Chinese mythology

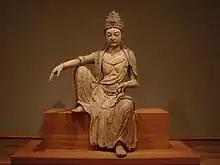
Song wood Guanyin

There are various important deities, spirits, and mythological people in Chinese mythology and folk religion. Some are clearly divine, such as the Jade Emperor (and even he is sometimes said to have begun life as a mortal). However, in Chinese language many beings are referred to as "shen". (Sometimes Chinese mythology is called – Mandarin Chinese: "Zhōngguó Shénhuà"). Due to the ambiguity of this word when translated into English, it is not always clear how to classify in English the entities described as "shen". The category "shen" is rather comprehensive and generic in Chinese myth and religion, "shen" may be "spirits", "goddesses" or "gods", "ghosts", or other. Another important concept is the classification of immortals ("xian"). Immortals are more a category of quality than a description of an actual type. Immortals are defined by living for a long time (maybe forever). However, this is not a static quality, since Daoist adepts, shamans, or others are said to become immortals through right effort and various practices. Another example is the immortality sometimes obtained by the lohans, Bodhisattvas, and Buddhas of Buddhist religion and mythology (this contrasts with indefinitely prolonged series of unenlightened re-births). Chinese mythology often tends to not make a clear differentiation between Buddhist and Daoist types. Various deities, spirits, and immortals ("xian") are encountered in various myths. Some of these are particularly associated with Daoism. Some immortals or others became incorporated into Daoism as it developed as a phenomenon, deriving from ancient shamanic cults or other sources. The line between Daoism and folk religion is not clear. Other mythological beings are clearly derived through the process of the introduction of Buddhism into China.